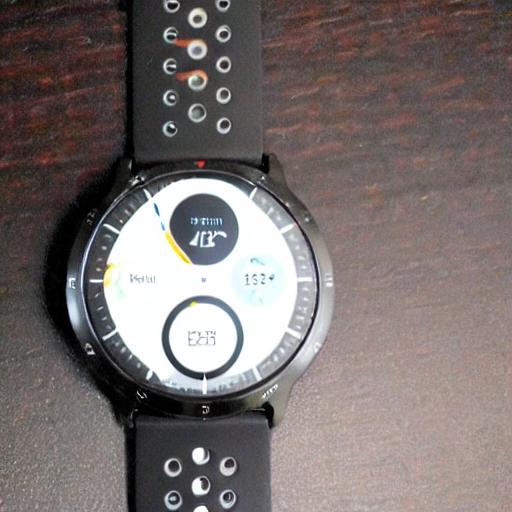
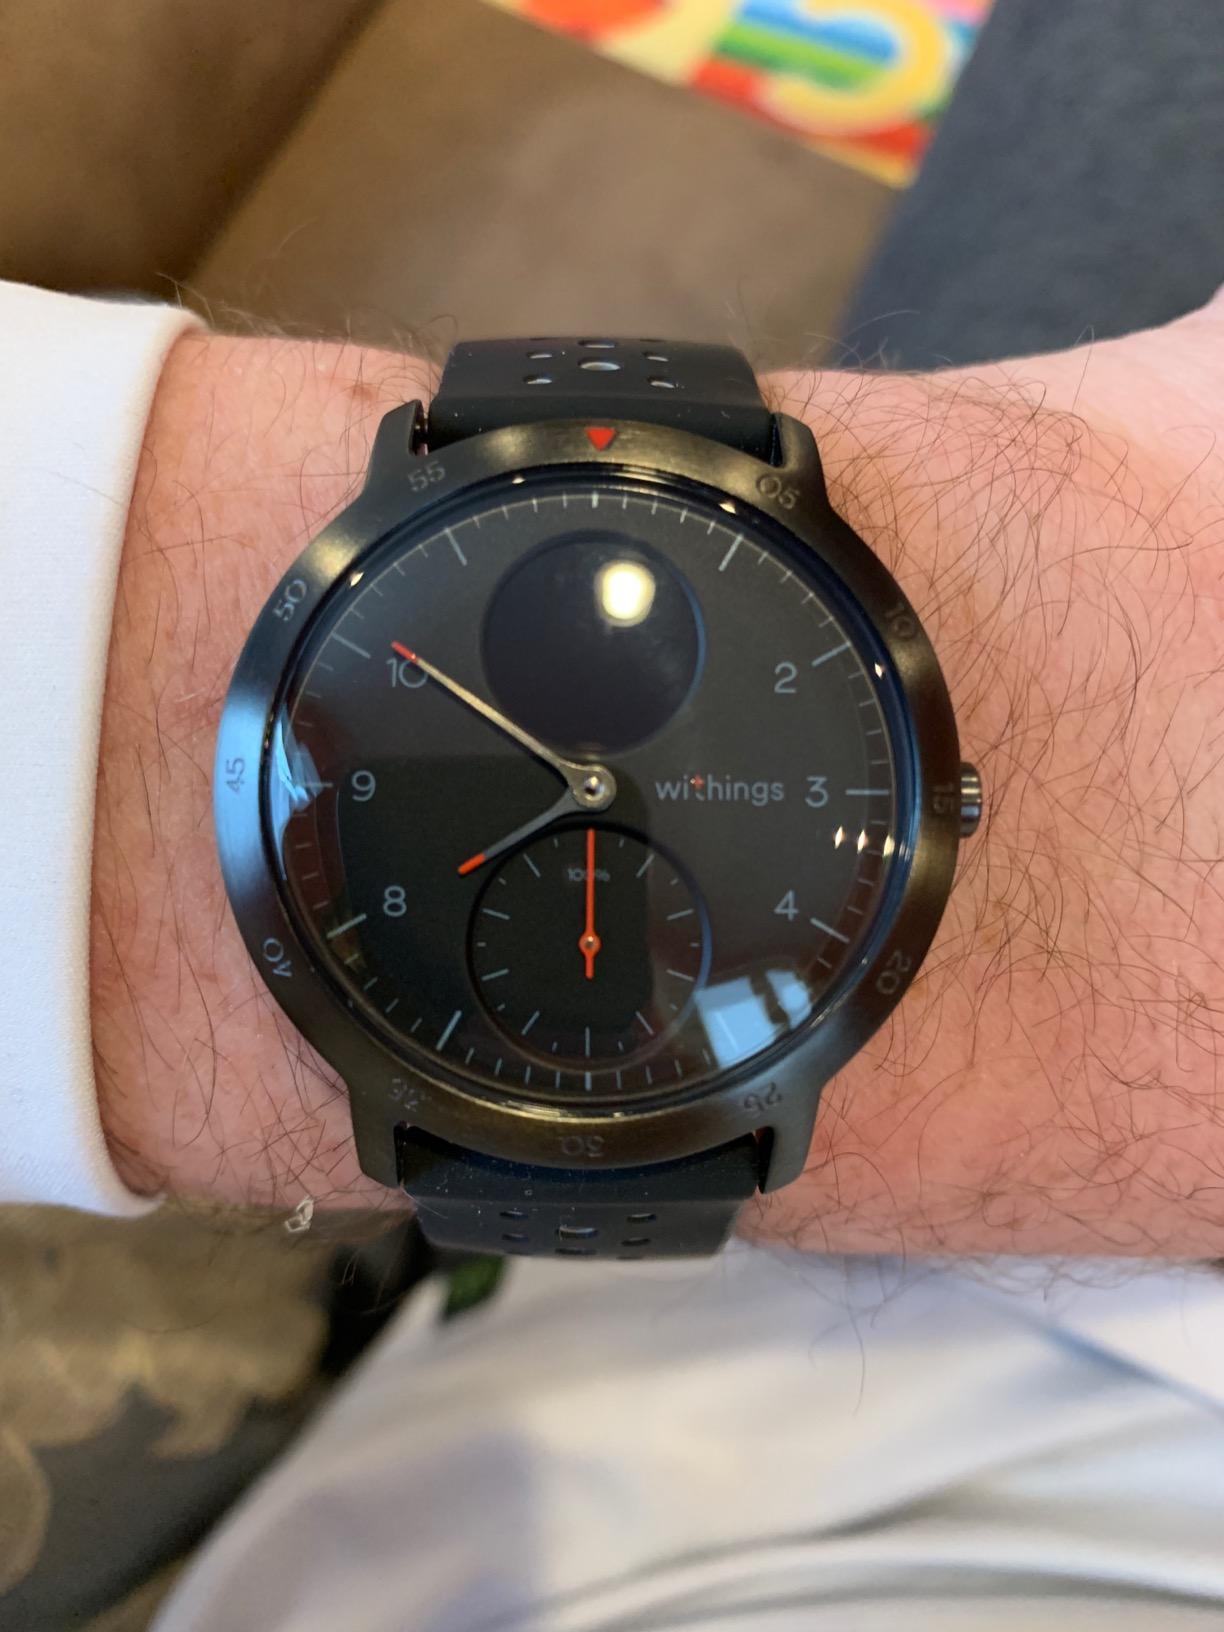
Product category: smartwatch
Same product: no